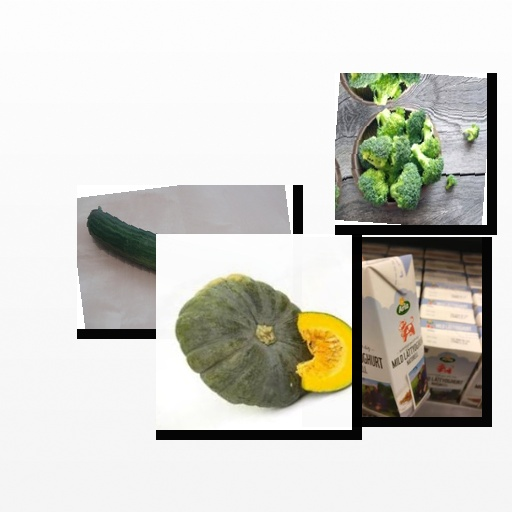
Food items: cucumber, broccoli, natural_low_fat_yogurt, pumpkin